Todd Meagher

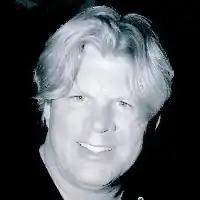
Meagher in 2009

Throughout the 1980s Meagher's company Todd Meagher Music had a co-publishing songwriter deal with Warner/Chappell Music co-writing songs with artists including: Brad Gillis and Kelly Keagy for Night Ranger; Alexey "Alexei" Belov for Gorky Park; Jorge DeSaint and Stevie Rachelle for Tuff; Greg D'Angelo and James LoMenzo for White Lion; Erik Turner for Warrant; Julian Lennon and James Scott Cook; Josh Todd; and Vince Neil (of Mötley Crüe).